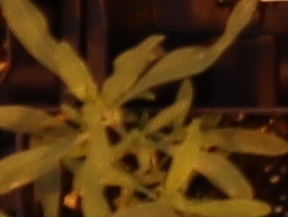
Label: Kochia